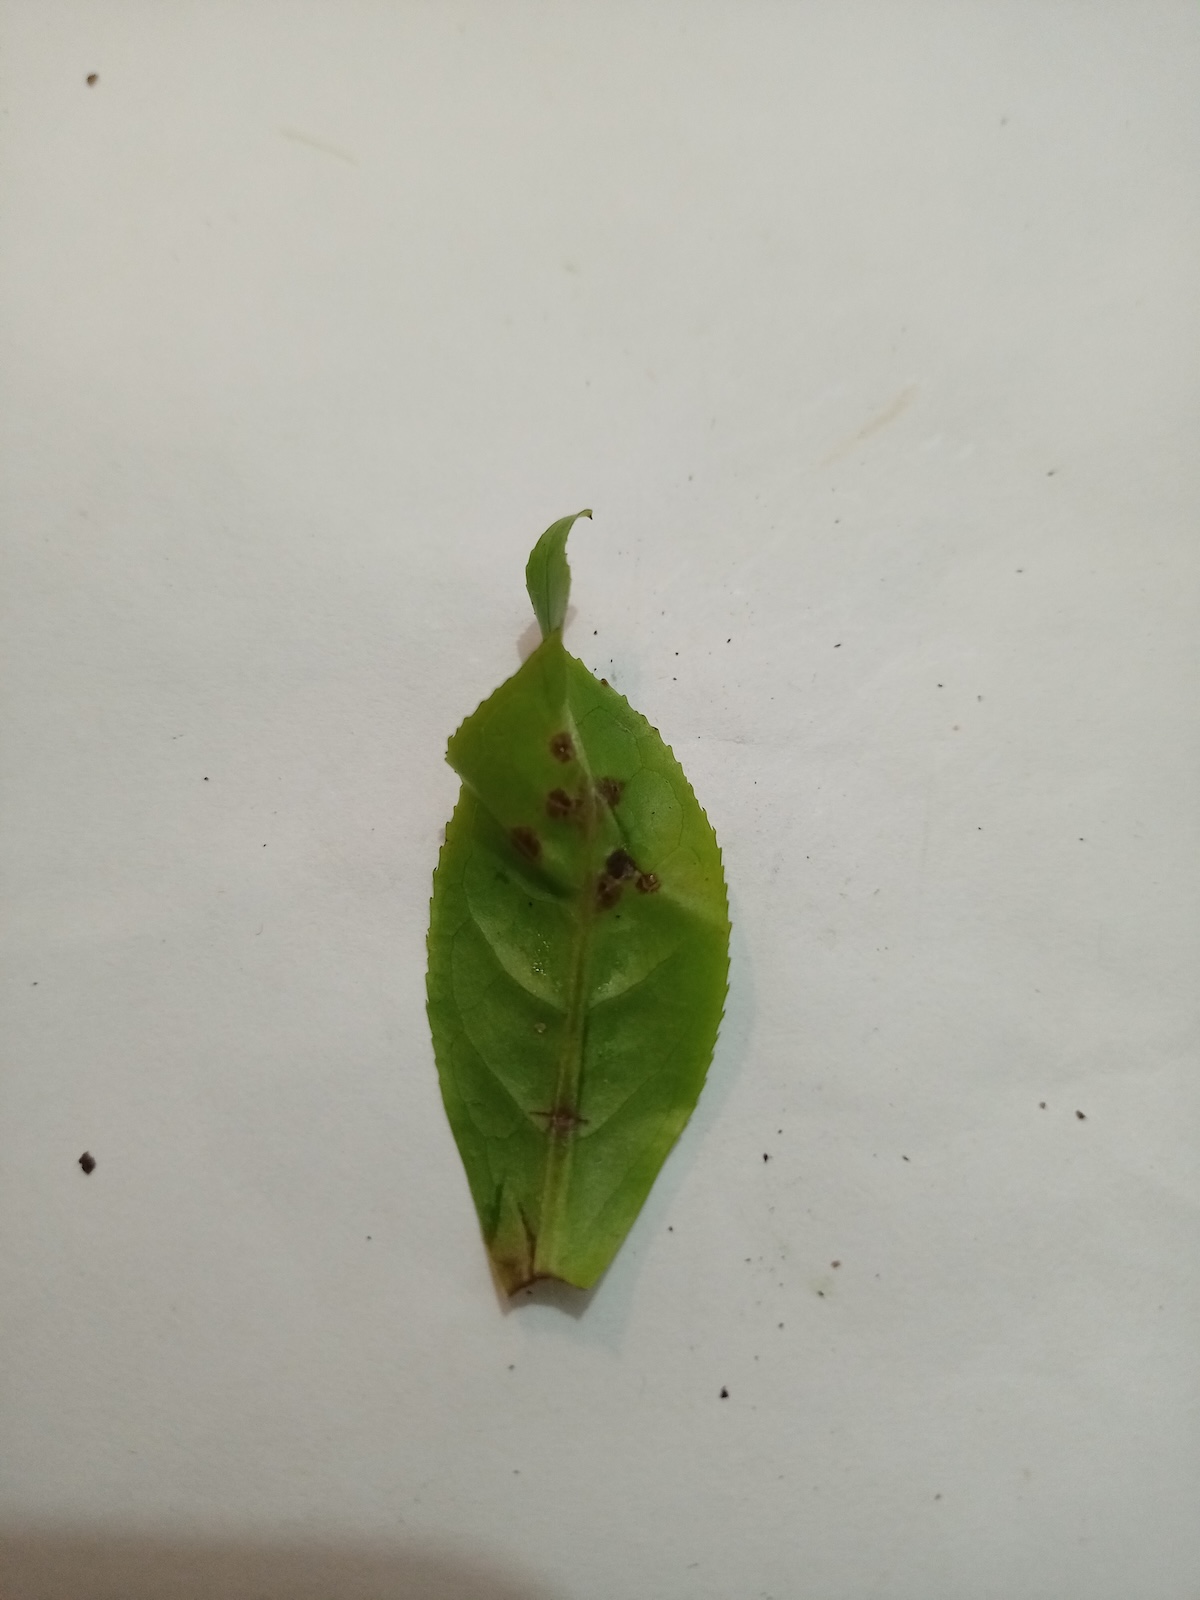
Label: Helopeltis